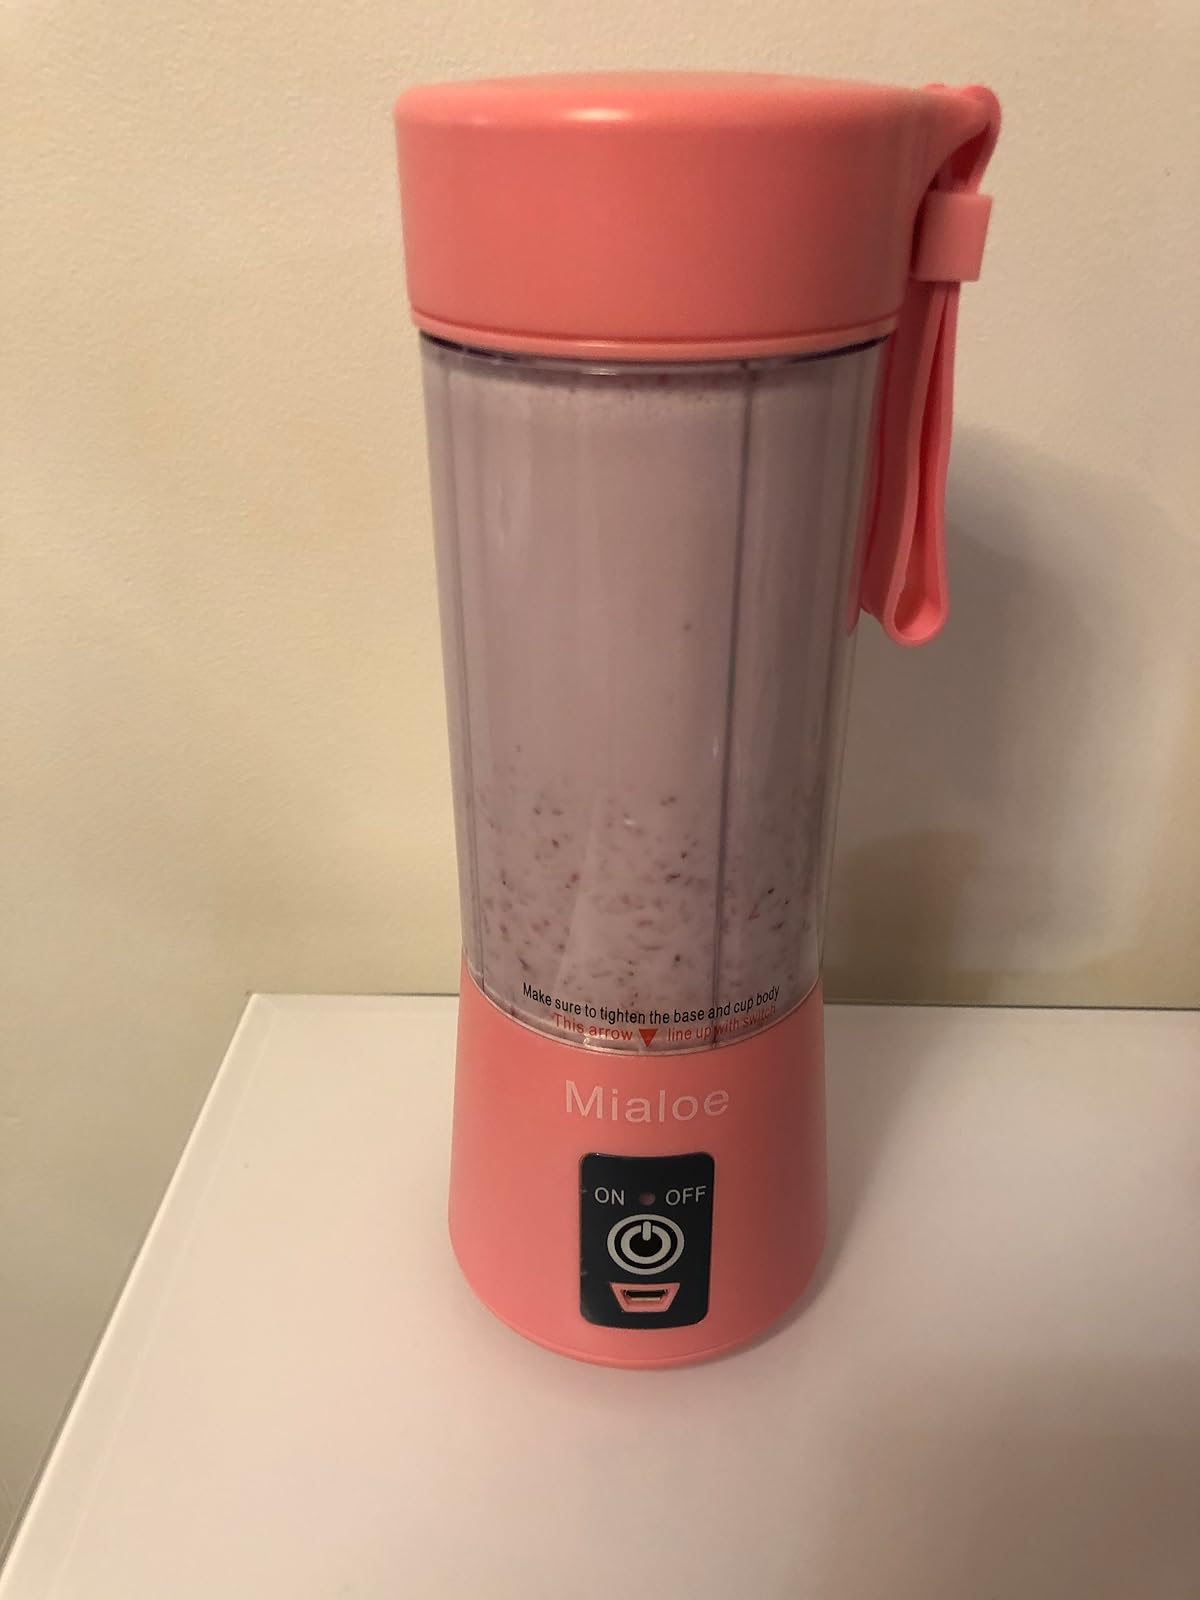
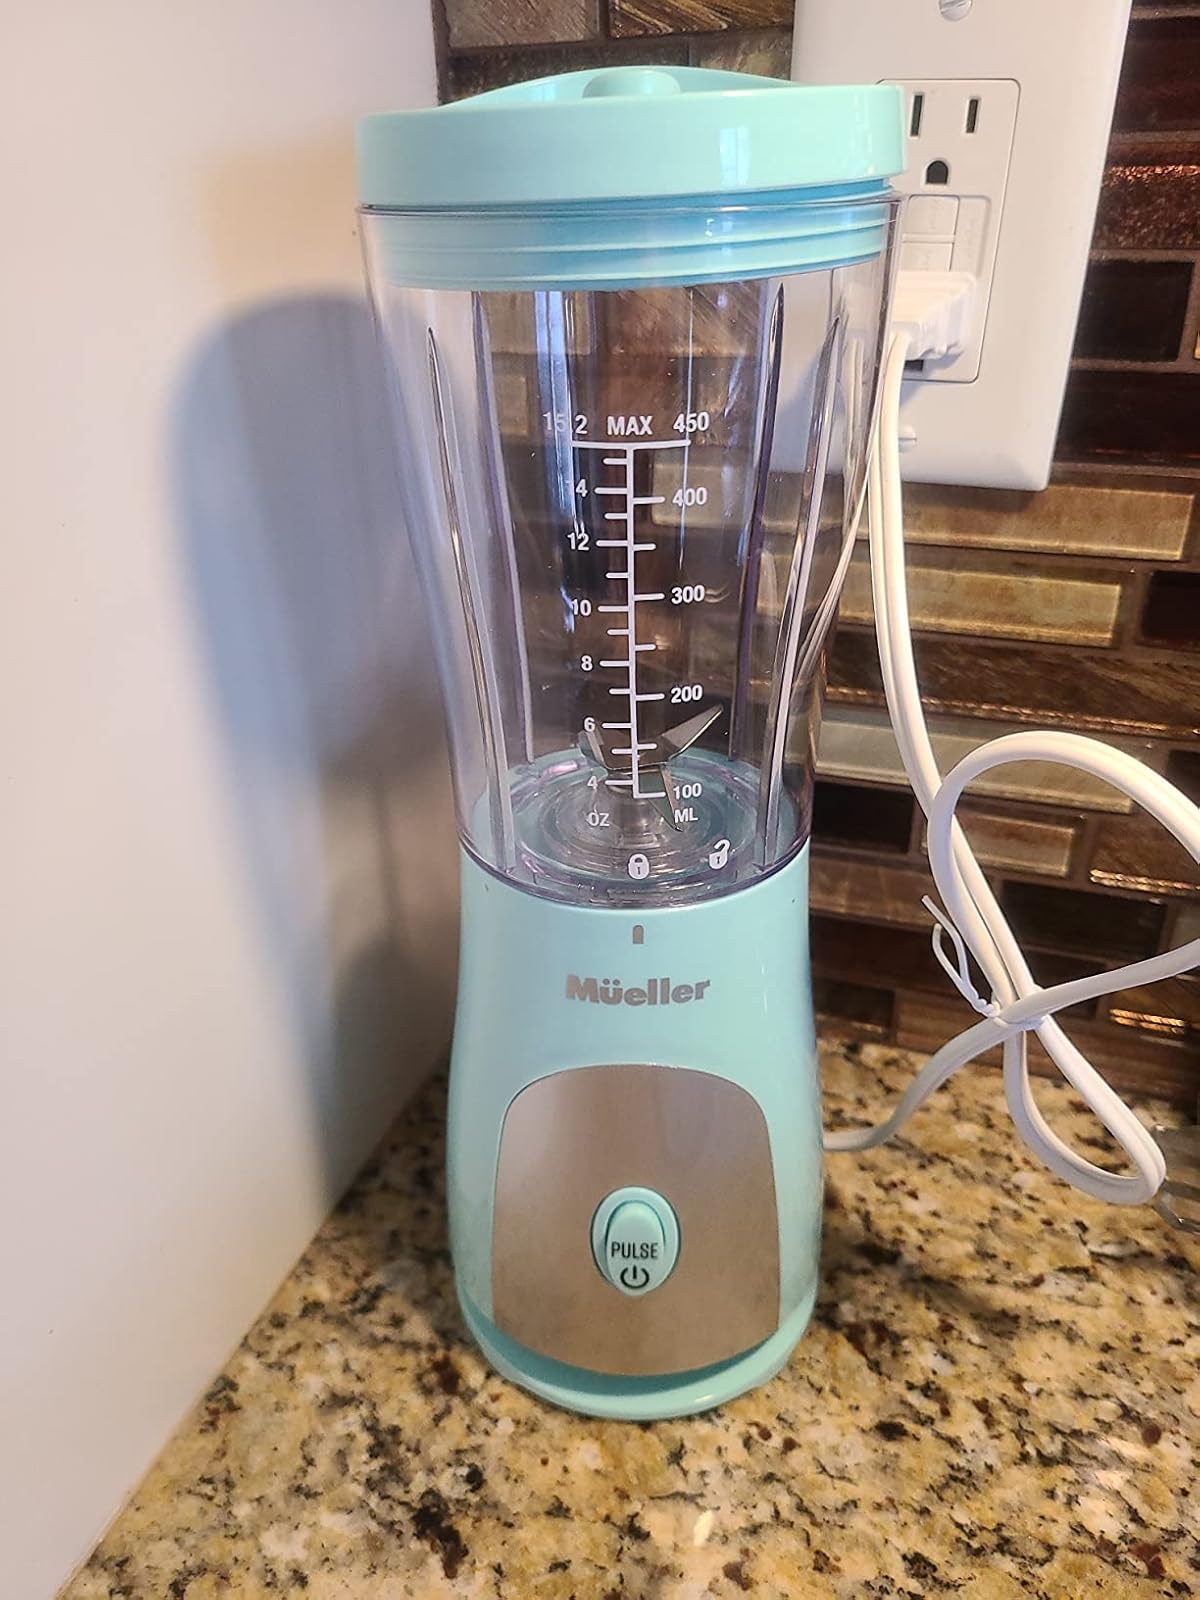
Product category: items_blender
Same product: no